Lady of Burlesque

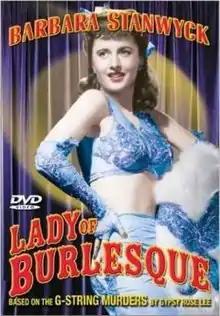
Theatrical release poster

Lady of Burlesque (also known as The G-String Murders and in the UK, Striptease Lady) is a 1943 American musical comedy mystery film directed by William A. Wellman, produced by Hunt Stromberg, and starring Barbara Stanwyck and Michael O'Shea. It is a faithful, if sanitized, adaptation of the 1941 novel "The G-String Murders" by burlesque performer and stripper Gypsy Rose Lee.